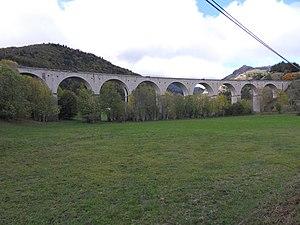
Viaduc des Fauries sur la ligne Ligne de Lyon-Perrache à Marseille-Saint-Charles (via Grenoble), ou Ligne des Alpes à proximité de la Gare de Lus-la-Croix-Haute
La ligne de Lyon-Perrache à Marseille-Saint-Charles (via Grenoble) relie Lyon et Marseille en traversant les Alpes par Grenoble, Veynes - Dévoluy et Aix-en-Provence. Pour ses concepteurs du XIXᵉ siècle, à une époque où les vitesses commerciales en plaine n'étaient pas significativement meilleures qu'en montagne, et où le prix du billet étant lié à la distance et non à la durée, cet itinéraire était une alternative plus courte à celui empruntant la vallée du Rhône.
Historiquement, la ligne des Alpes s'étendait de Grenoble à Marseille via Veynes. Avec la suppression des trains directs et la régionalisation des transports ferroviaires, la partie sud fait aujourd'hui partie de la ligne du Val de Durance. La Ligne des Alpes se trouve en Dauphiné à cheval sur les régions Auvergne-Rhône-Alpes et Provence-Alpes-Côte d'Azur. Elle constitue aujourd'hui la partie centrale de la ligne 905 000 du RFN.